Zadnja Vas

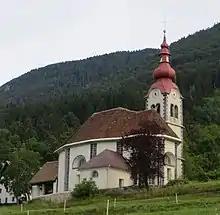
Saint Lucy's Church

The village church is dedicated to Saint Lucy and was first mentioned in documents dating to 1464, but was extensively rebuilt in the 17th century, when a decorative architrave made of local volcanic green tuff was also added. The church was formerly dedicated to Saint Judoc.